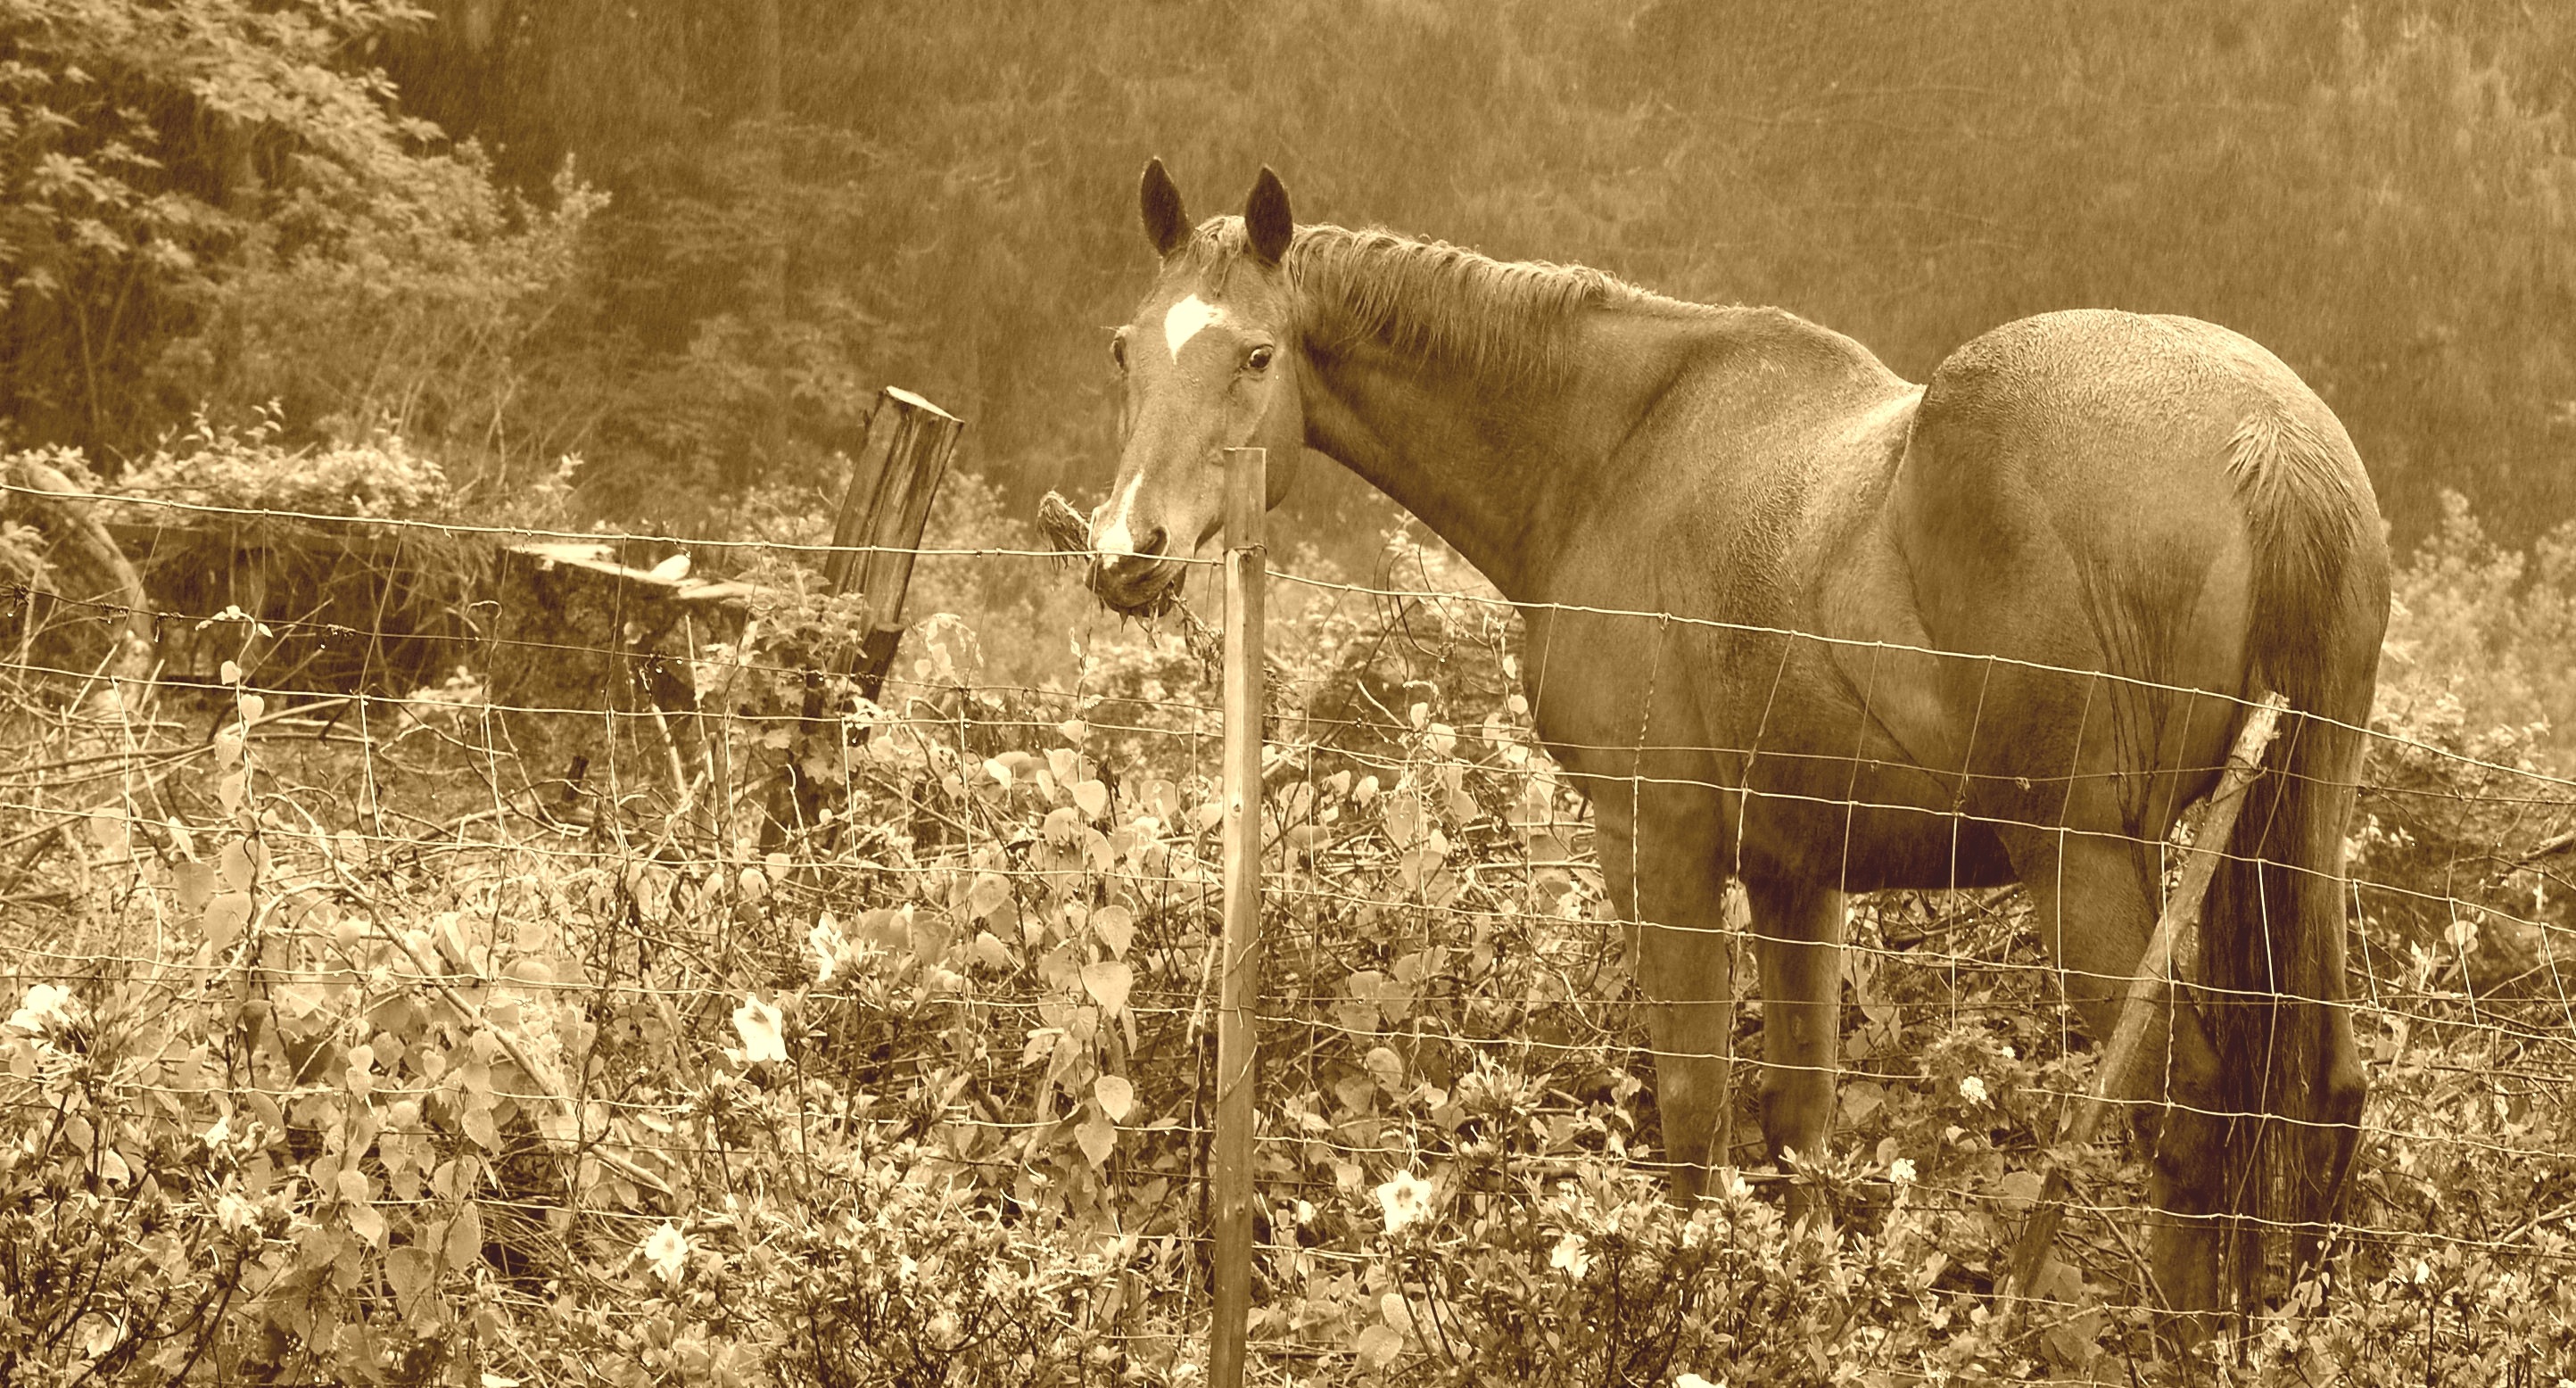
nature, grass, black and white, field, farm, countryside, animal, country, wildlife, rural, pasture, grazing, livestock, ranch, horse, mammal, stallion, mane, monochrome, fauna, equestrian, stable, bridle, equine, thoroughbred, paddock, pony, vertebrate, mare, domestic, mustang, herbivore, chestnut, breed, colt, purebred, rural area, filly, gallop, trot, pack animal, gelding, monochrome photography, horse like mammal, mustang horse